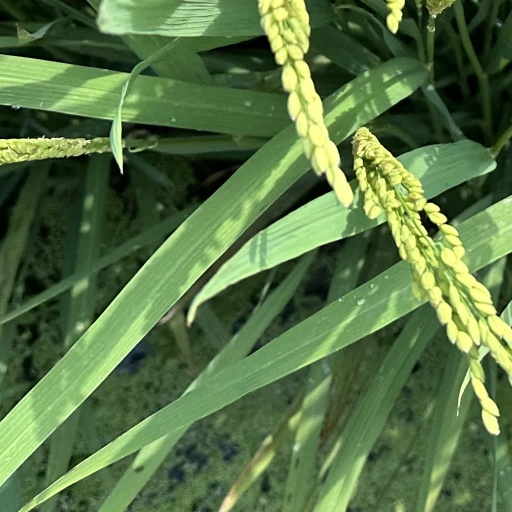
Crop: rice